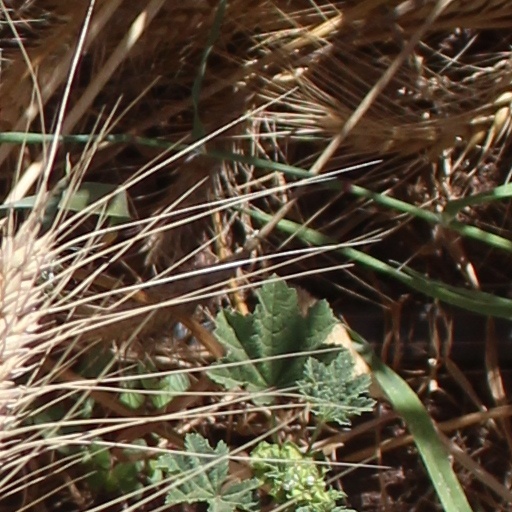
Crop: wheat